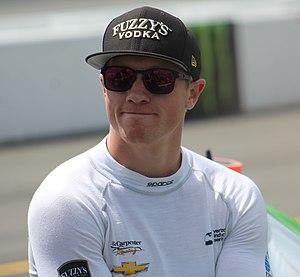
Spencer Pigot, né le 29 septembre 1993 à Pasadena, est un pilote automobile américain.